Henry Spencer, 1st Earl of Sunderland

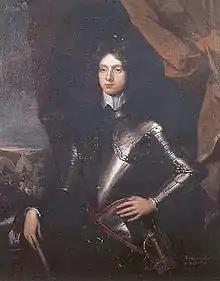
Henry Spencer, 1st Earl of Sunderland

Henry Spencer, 1st Earl of Sunderland, 3rd Baron Spencer of Wormleighton (c. 23 November 1620 – 20 September 1643), known as the Lord Spencer between 1636 and June 1643, was an English peer, nobleman, and politician from the Spencer family who fought and died in the English Civil War on the side of the Cavaliers.